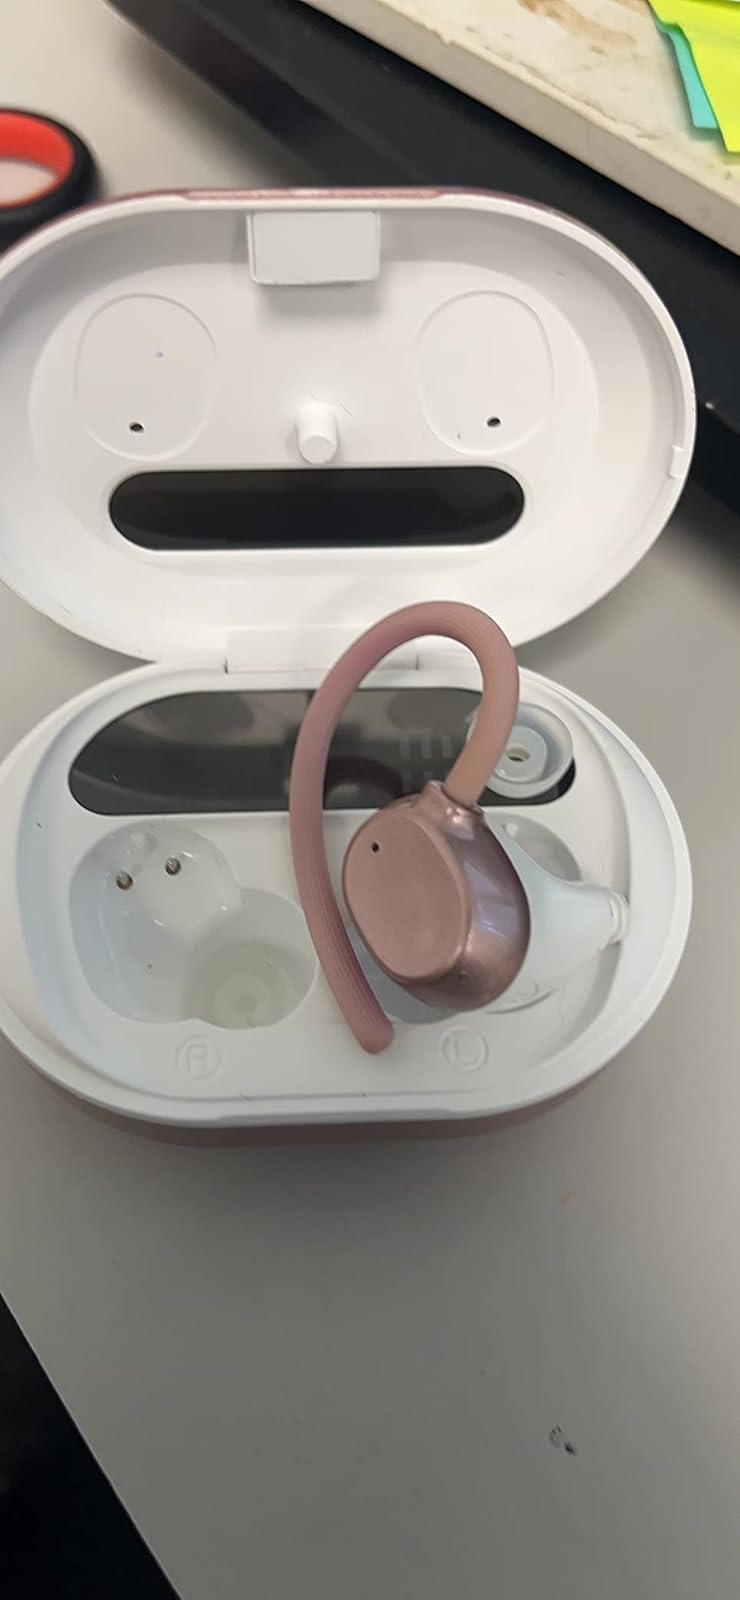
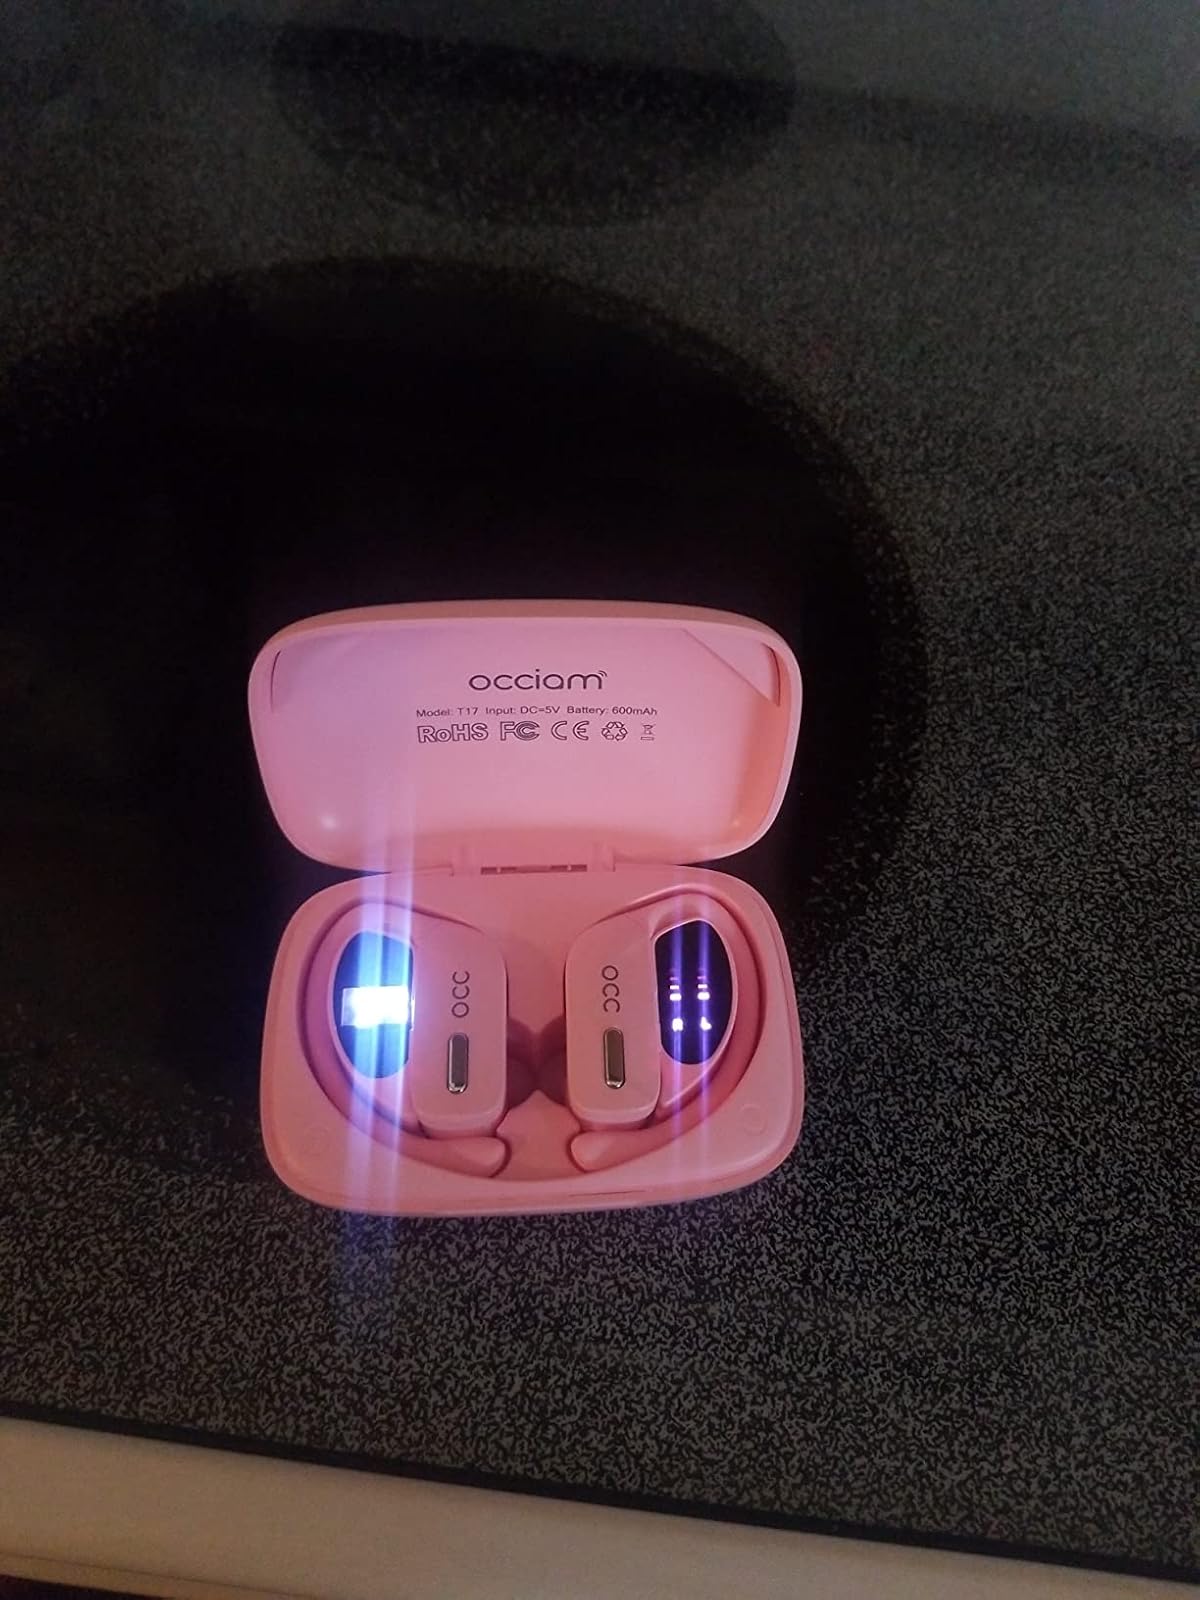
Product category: earbuds
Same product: no